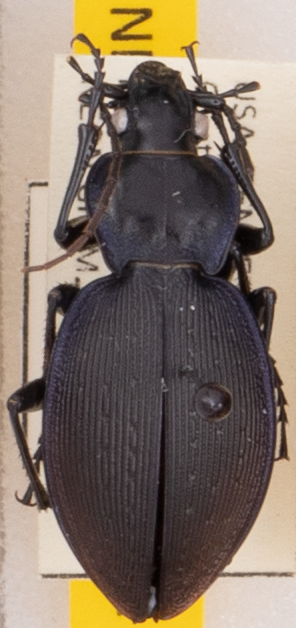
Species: Carabus goryi
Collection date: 2022-08-02
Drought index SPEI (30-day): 1.69
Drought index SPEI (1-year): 1.16
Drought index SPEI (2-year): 1.642